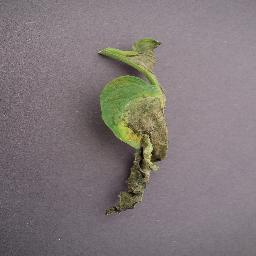
Label: Tomato___Late_blight